Hiram Gill

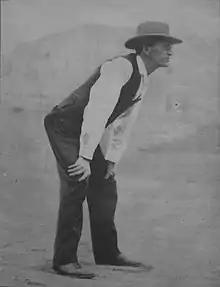
Hiram Gill umpiring baseball.

At that time, the great divide in Seattle politics was between "open town" and "closed town" factions. The town had risen to prosperity by "mining the miners" of the 1897 Klondike Gold Rush, and then became a player in the emerging Pacific trade. A prosperity based on miners and maritime trade inevitably carved out a large role for brothels, bars, and gambling dens. Open town advocates like Gill and "Seattle Times" publisher Alden J. Blethen argued for the economic benefits of an "open town" while trying to keep these "vices" mostly confined to the area below Yesler Way, a major east–west road through what is now known as Pioneer Square. One of the most prominent figures on the other side of the debate was Presbyterian minister Mark Matthews, who already in 1905 had faced off against Gill, accusing him of "condoning vice"; other opponents included other church groups, but also progressives, prohibitionists, and women's suffragists.